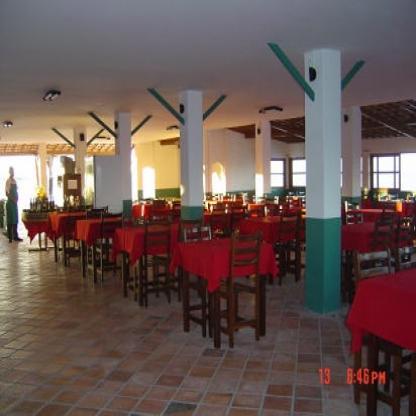
Scene: Indoor